Sager orphans

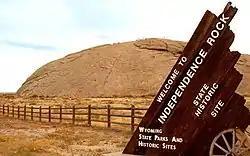
Independence Rock State Historic Site

On July 4, 1844, the "Independent Colony" celebrated Independence Day on the banks of the Platte River. A couple of days later, while crossing its south fork, Naomi was severely injured as the Sager wagon overturned in the shallow waters along the bank. But the pioneers pressed on. At the end of July 1844 the wagon train passed Chimney Rock, a famous landmark along the trail in what is now Nebraska. It was the reminder that the Great Plains were almost crossed and the Rocky Mountains lay right ahead.